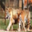
Label: tiger